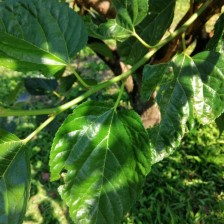
Variety: BlackOodTurkey